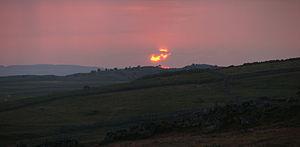
L'Aubrac est un haut plateau volcanique et granitique français situé dans le centre-sud du Massif central et aux confins des trois départements de l'Aveyron, du Cantal et de la Lozère. Il présente des ressemblances avec le Cézallier et on peut le rattacher comme lui aux hautes terres d'Auvergne. Il est bordé au nord-ouest par les monts du Cantal, à l'est par la Margeride et au sud par les plateaux calcaires des Grands Causses.